Vostok 1

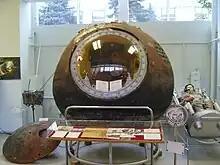
The Vostok 1 capsule when it was on display at the RKK Energiya museum. The main capsule, seen in the center of this picture, is now on display at the Space Pavilion at the VDNKh.

At 07:25 UTC, the spacecraft's automatic systems brought it into the required attitude (orientation) for the retrorocket firing, and shortly afterwards, the liquid-fueled engine fired for about 42 seconds over the west coast of Africa, near Angola, about uprange of the landing point. The orbit's perigee and apogee had been selected to cause reentry due to orbital decay within 13 days (the limit of the life support system function) in the event of retrorocket malfunction. However, the actual orbit differed from the planned and would not have allowed descent until 20 days.